1953–54 Oberliga

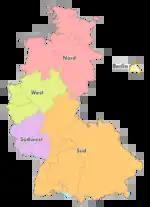
Map of the five German "Oberligas" 1945 to 1963

The 1953–54 Oberliga was the ninth season of the Oberliga, the first tier of the football league system in West Germany and the Saar Protectorate. The league operated in five regional divisions, Berlin, North, South, Southwest and West. The five league champions and the runners-up from the south then entered the 1954 German football championship which was won by Hannover 96. It was Hannover's second national championship, having previously won it in 1938 in an epic final against FC Schalke 04 that saw two extra time games before Hannover won 4–3.